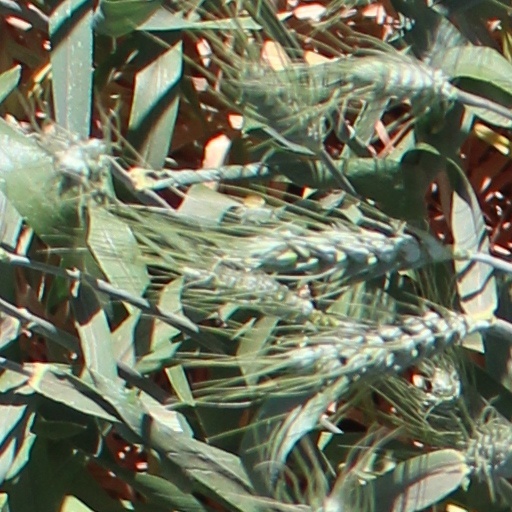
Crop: wheat